College of West Anglia

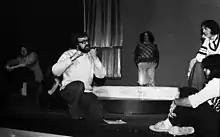
Stephen Fry, right, rehearsing "A Midsummer Night's Dream" at the Norcat in 1975

The college was founded in 1894 as the King's Lynn Technical School. In 1973 it was renamed The Norfolk College of Arts and Technology, commonly abbreviated to "Norcat". In 1998, Norcat merged with the Cambridgeshire College of Agriculture & Horticulture, which added a land-based provision in Cambridgeshire. The revised institution adopted the name, College of West Anglia. In April 2006, Isle College in Wisbech was added in a further merger, to form the current, enlarged College of West Anglia.